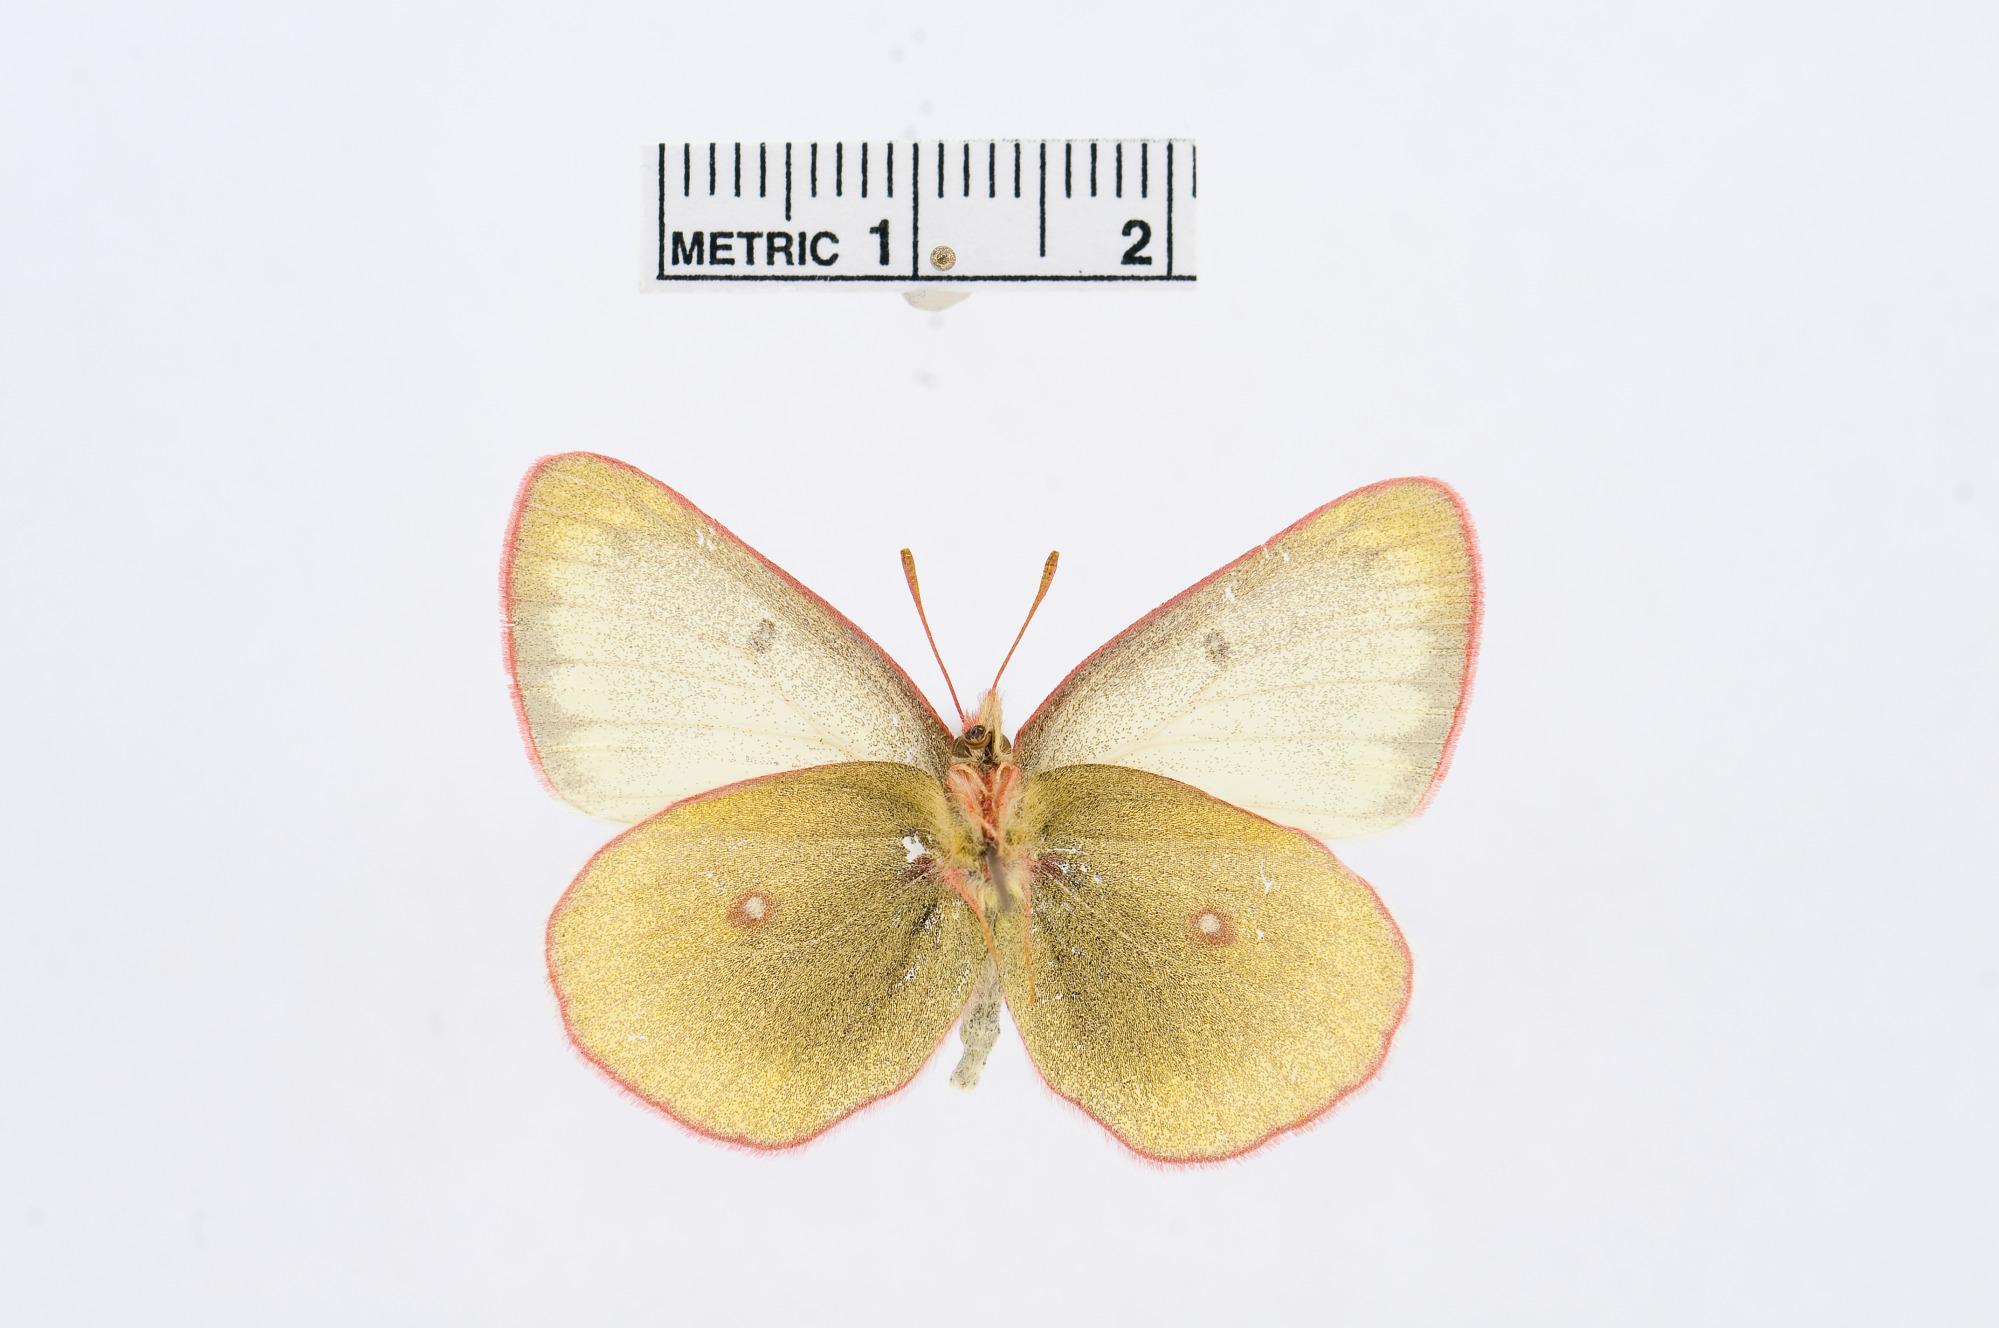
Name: Colias pelidne
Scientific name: Colias pelidne
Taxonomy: Animalia, Arthropoda, Hexapoda, Insecta, Lepidoptera, Pieridae, Coliadinae